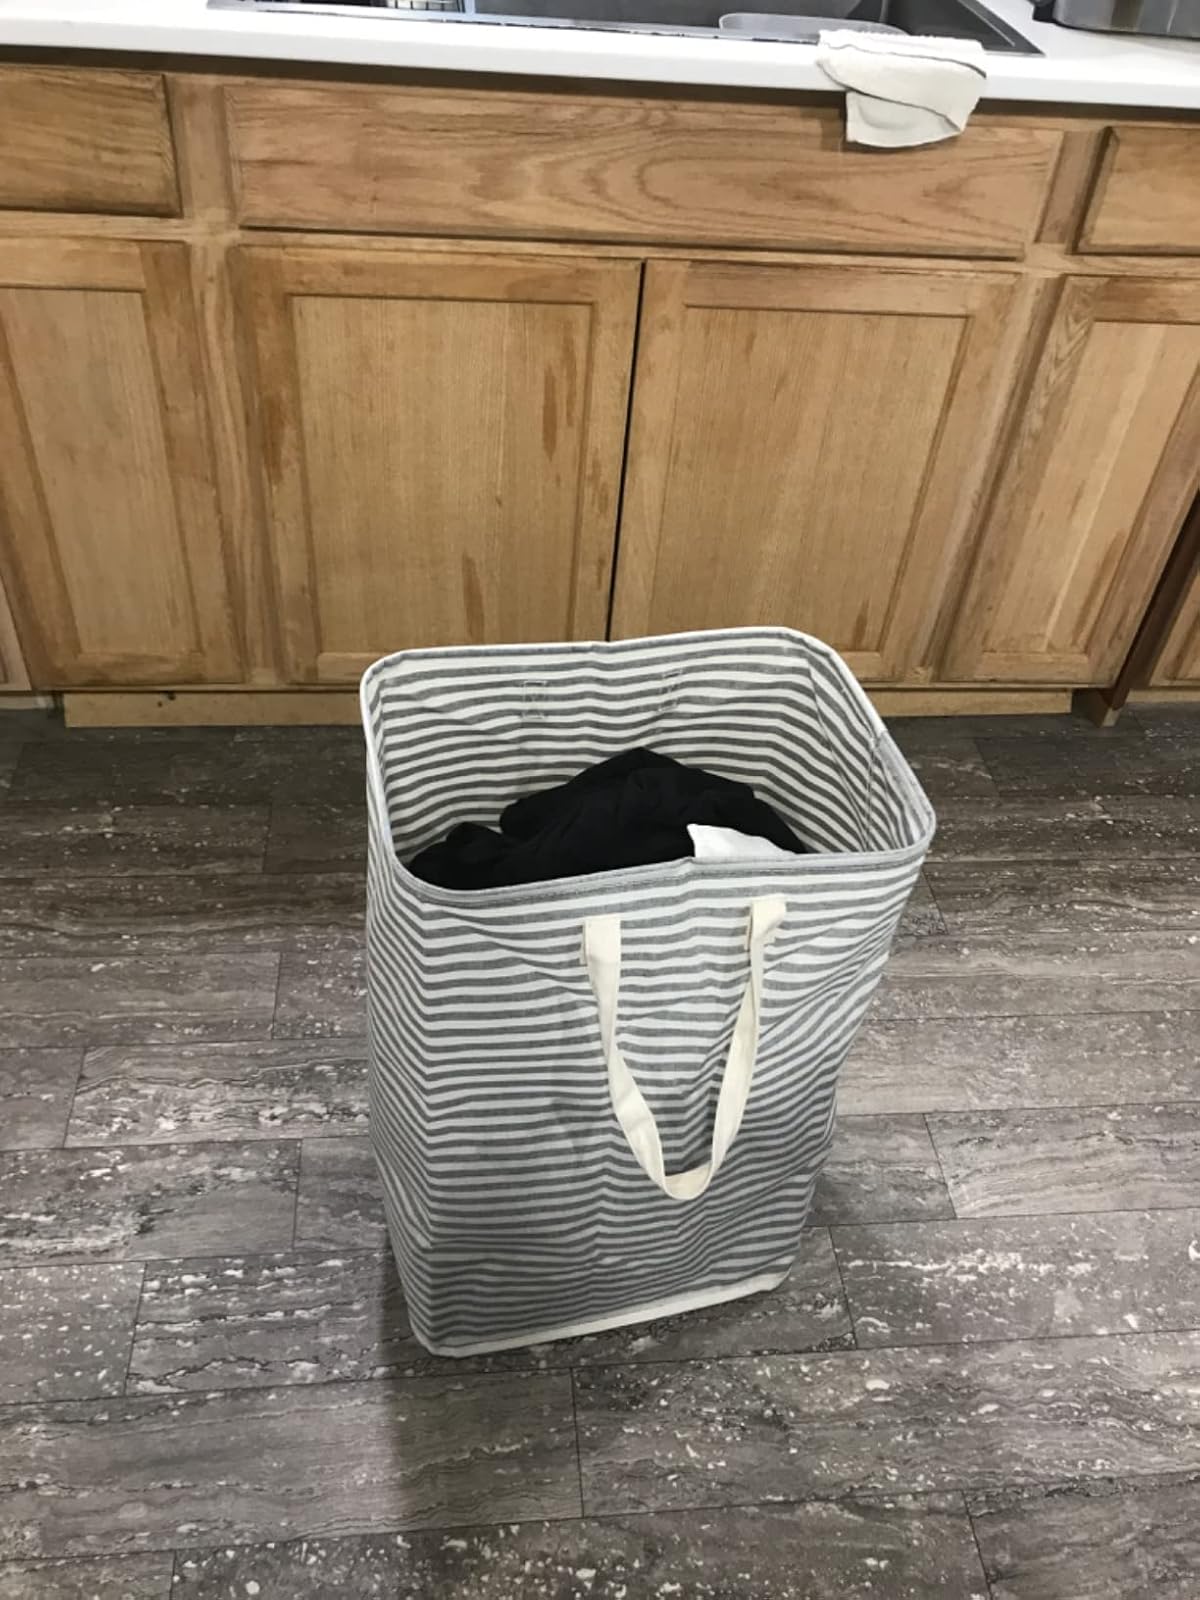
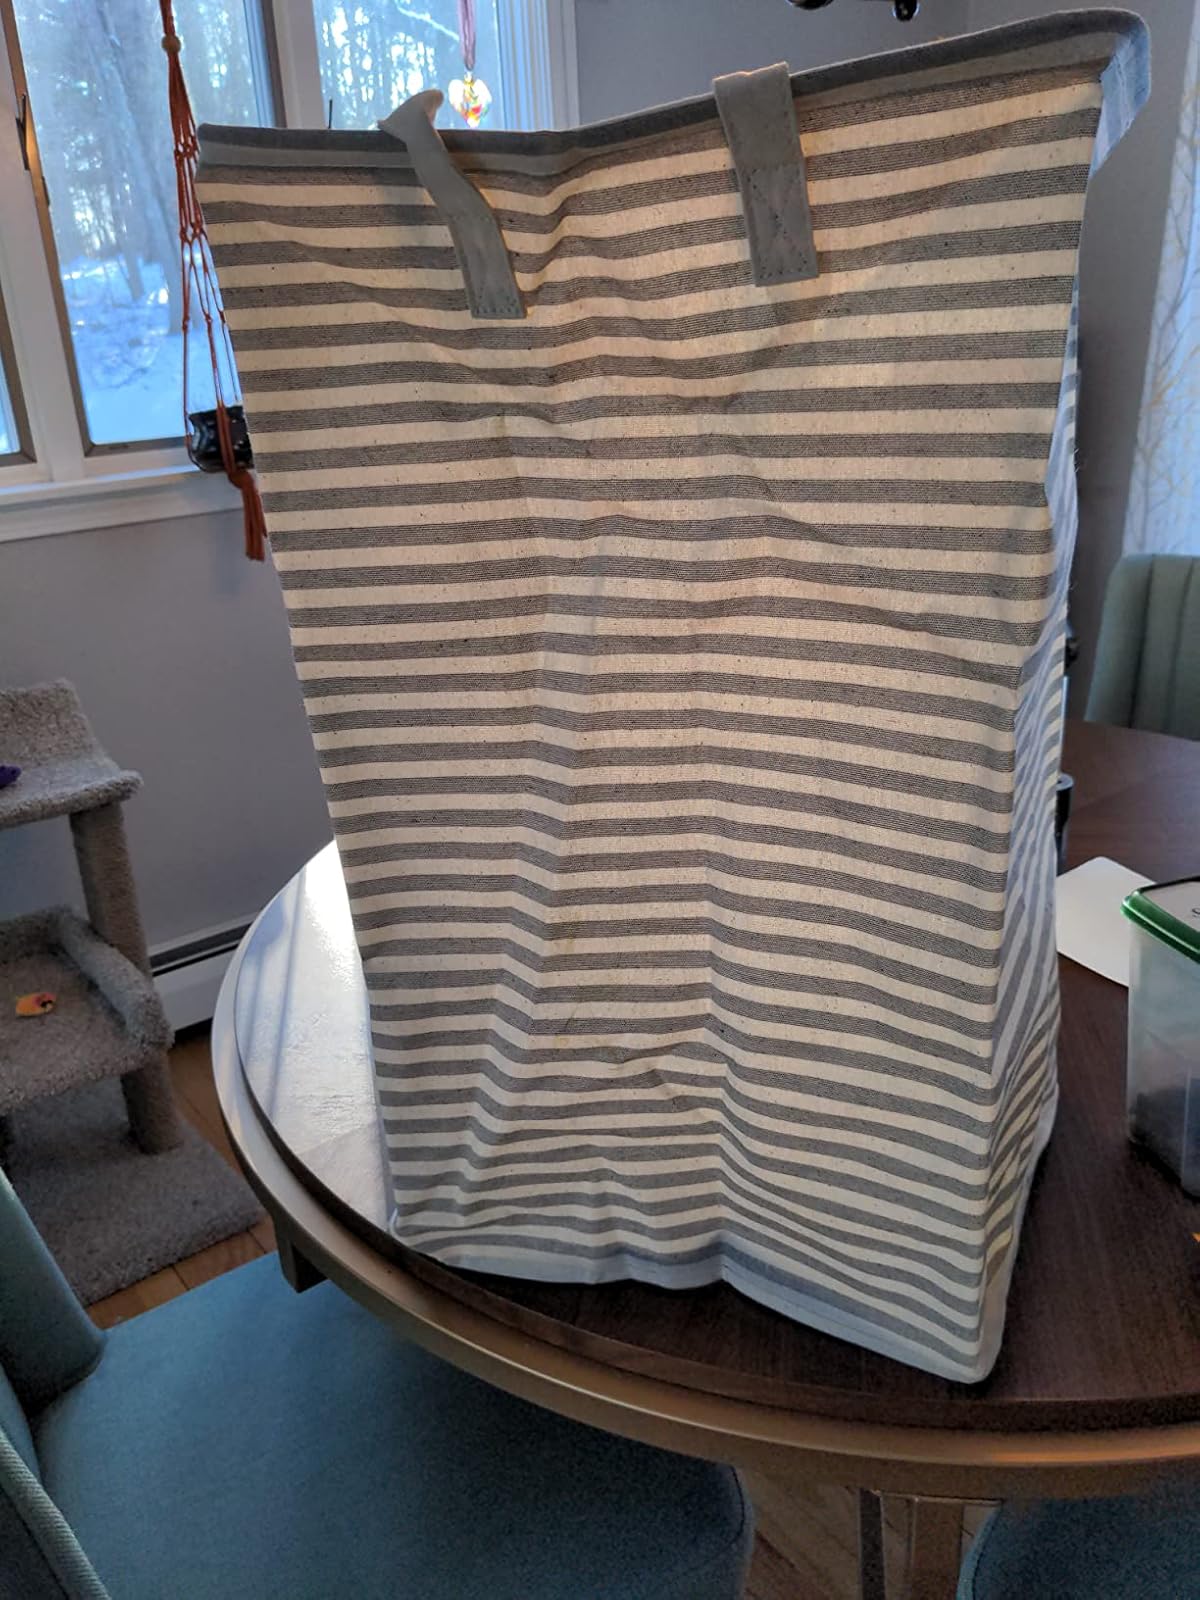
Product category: items_hamper
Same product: yes